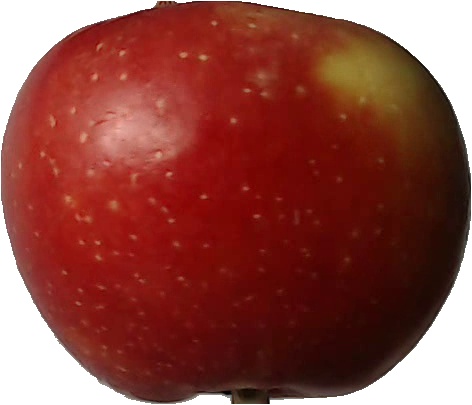
Label: apple_braeburn_1